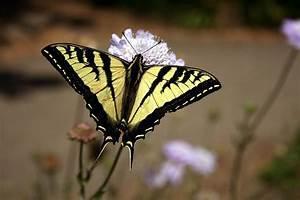
butterfly